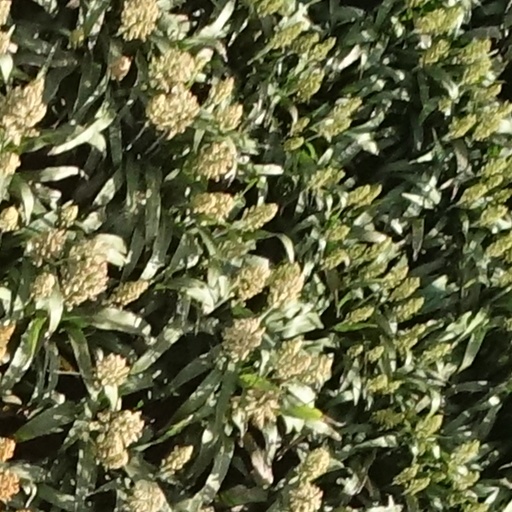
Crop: sorghum